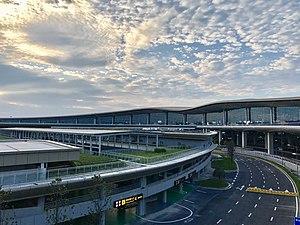
L'aéroport international de Chongqing-Jiangbei est le principal aéroport de la municipalité de Chongqing, en Chine. Il est situé dans l'ancien xian de Jiangbei, devenu district de Yubei juste après son ouverture, et un des hubs les plus importants du pays.